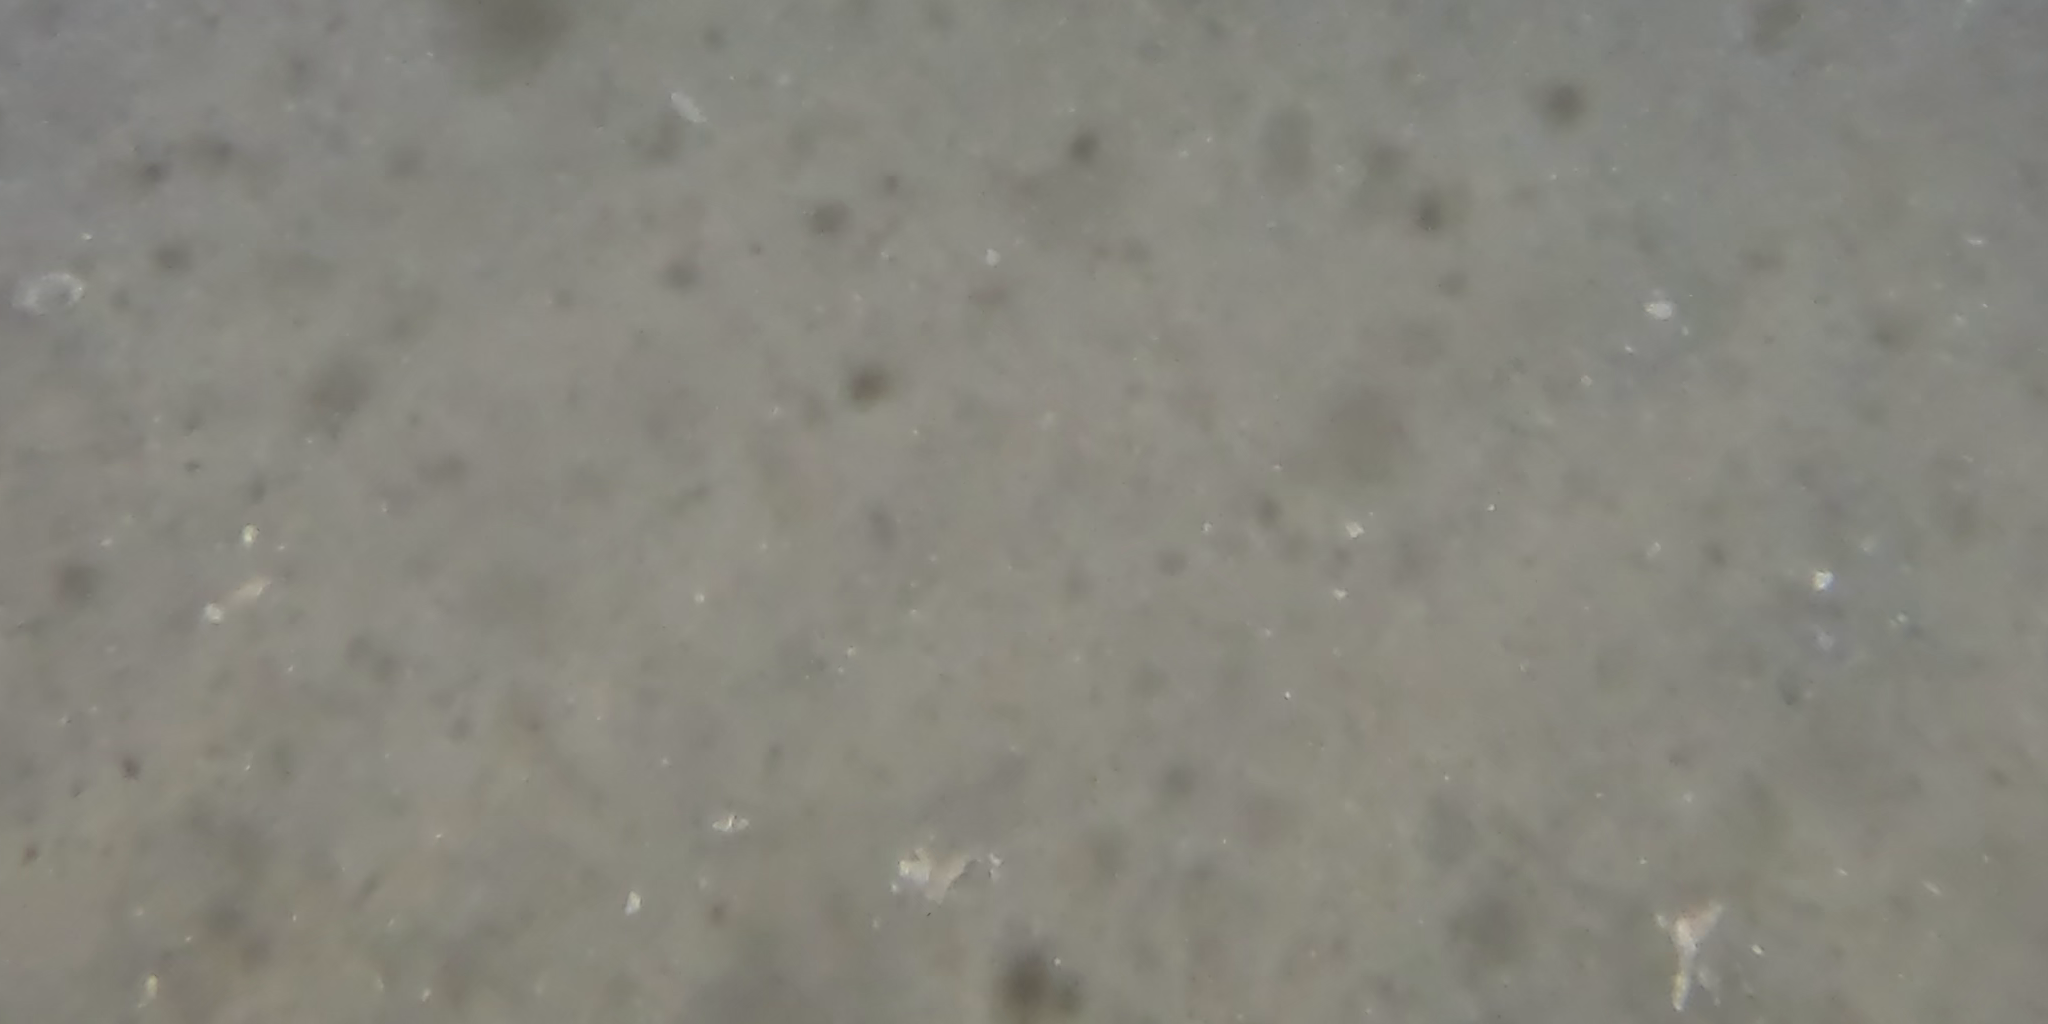
Seabed habitat: bad